Hakkı Tunaboylu

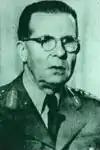

Hakkı Tunaboylu (1895– 23 July 1958) was the 8th Chief of the General Staff of Turkey.